Weston, Toronto

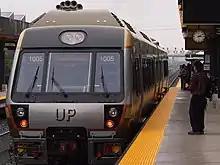
Union Pearson Express train at Weston GO Station. Worries that the airport rail link's tracks would bisect the community eventually led to the tracks going into a trench, with bridges overhead to prevent the bisecting.

Weston was incorporated as a village in 1881, and then as a town in 1914. In 1914, the town also saw the opening of Weston Public Library, a Carnegie library. This building is now recognized with heritage status.